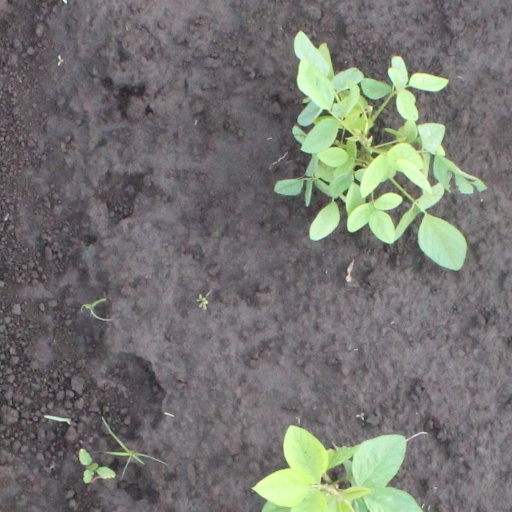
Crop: soybean